Edward Maene

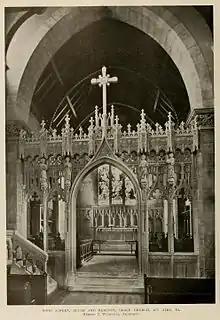
Grace Episcopal Church (altered 1908-09), Mount Airy.

Architect Milton Bennett Medary designed the Washington Memorial Chapel (1908–20), built on the site of the Continental Army's 1777-78 encampment at Valley Forge. Executing Medary's designs, Maene created and carved the oak pews, choir stalls, reredos, and other church furniture. The first piece carved by Maene was the limestone and oak baptismal font. The building's ornate oak doors were executed by him in collaboration with master metalworker Samuel Yellin. Nicola D'Ascenzo created the chapel's stained glass windows.